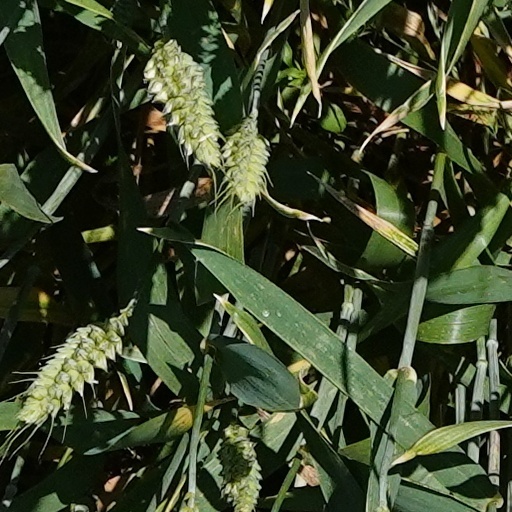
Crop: wheat